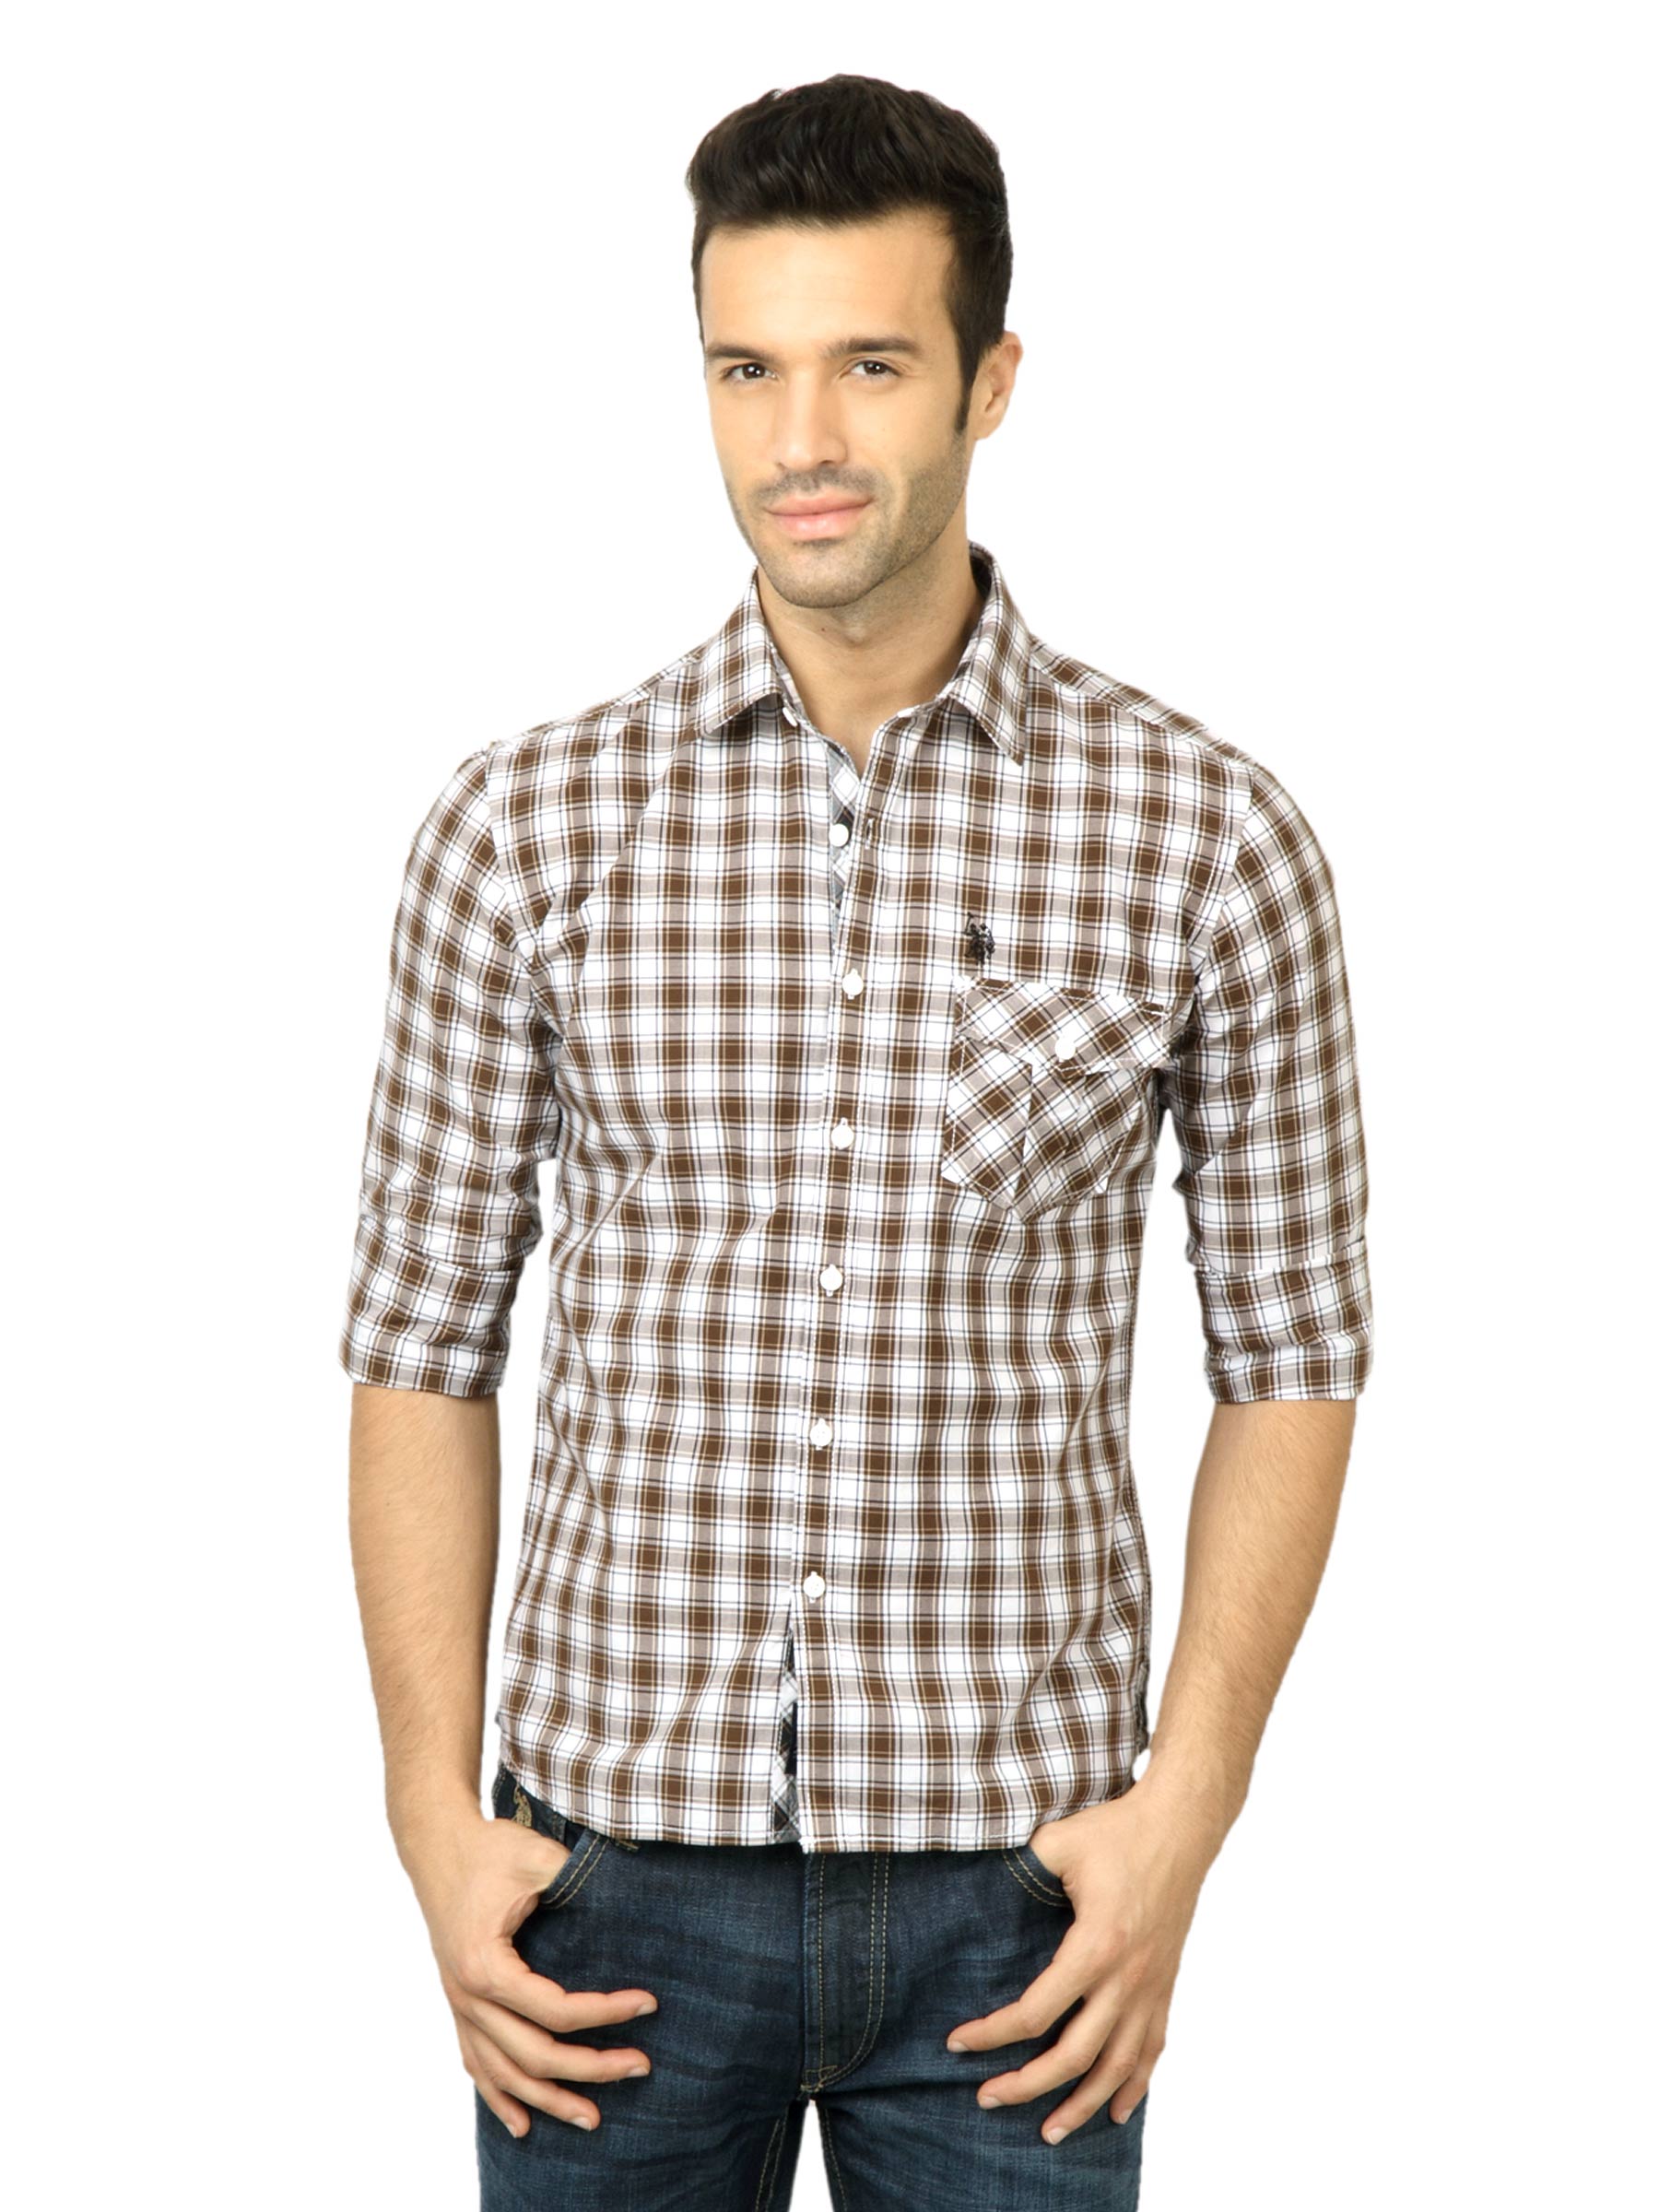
U.S. Polo Assn. Men Check Brown Shirt
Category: Apparel / Topwear / Shirts
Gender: Men
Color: Brown
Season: Fall 2011
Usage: Casual